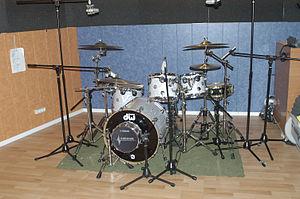
Une batterie est un ensemble d'instruments de percussion disposé pour être joué par une seule personne à l'aide de baguettes et de pédales.